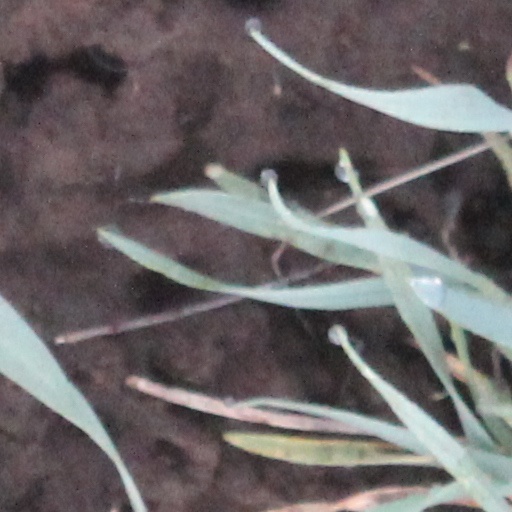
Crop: wheat